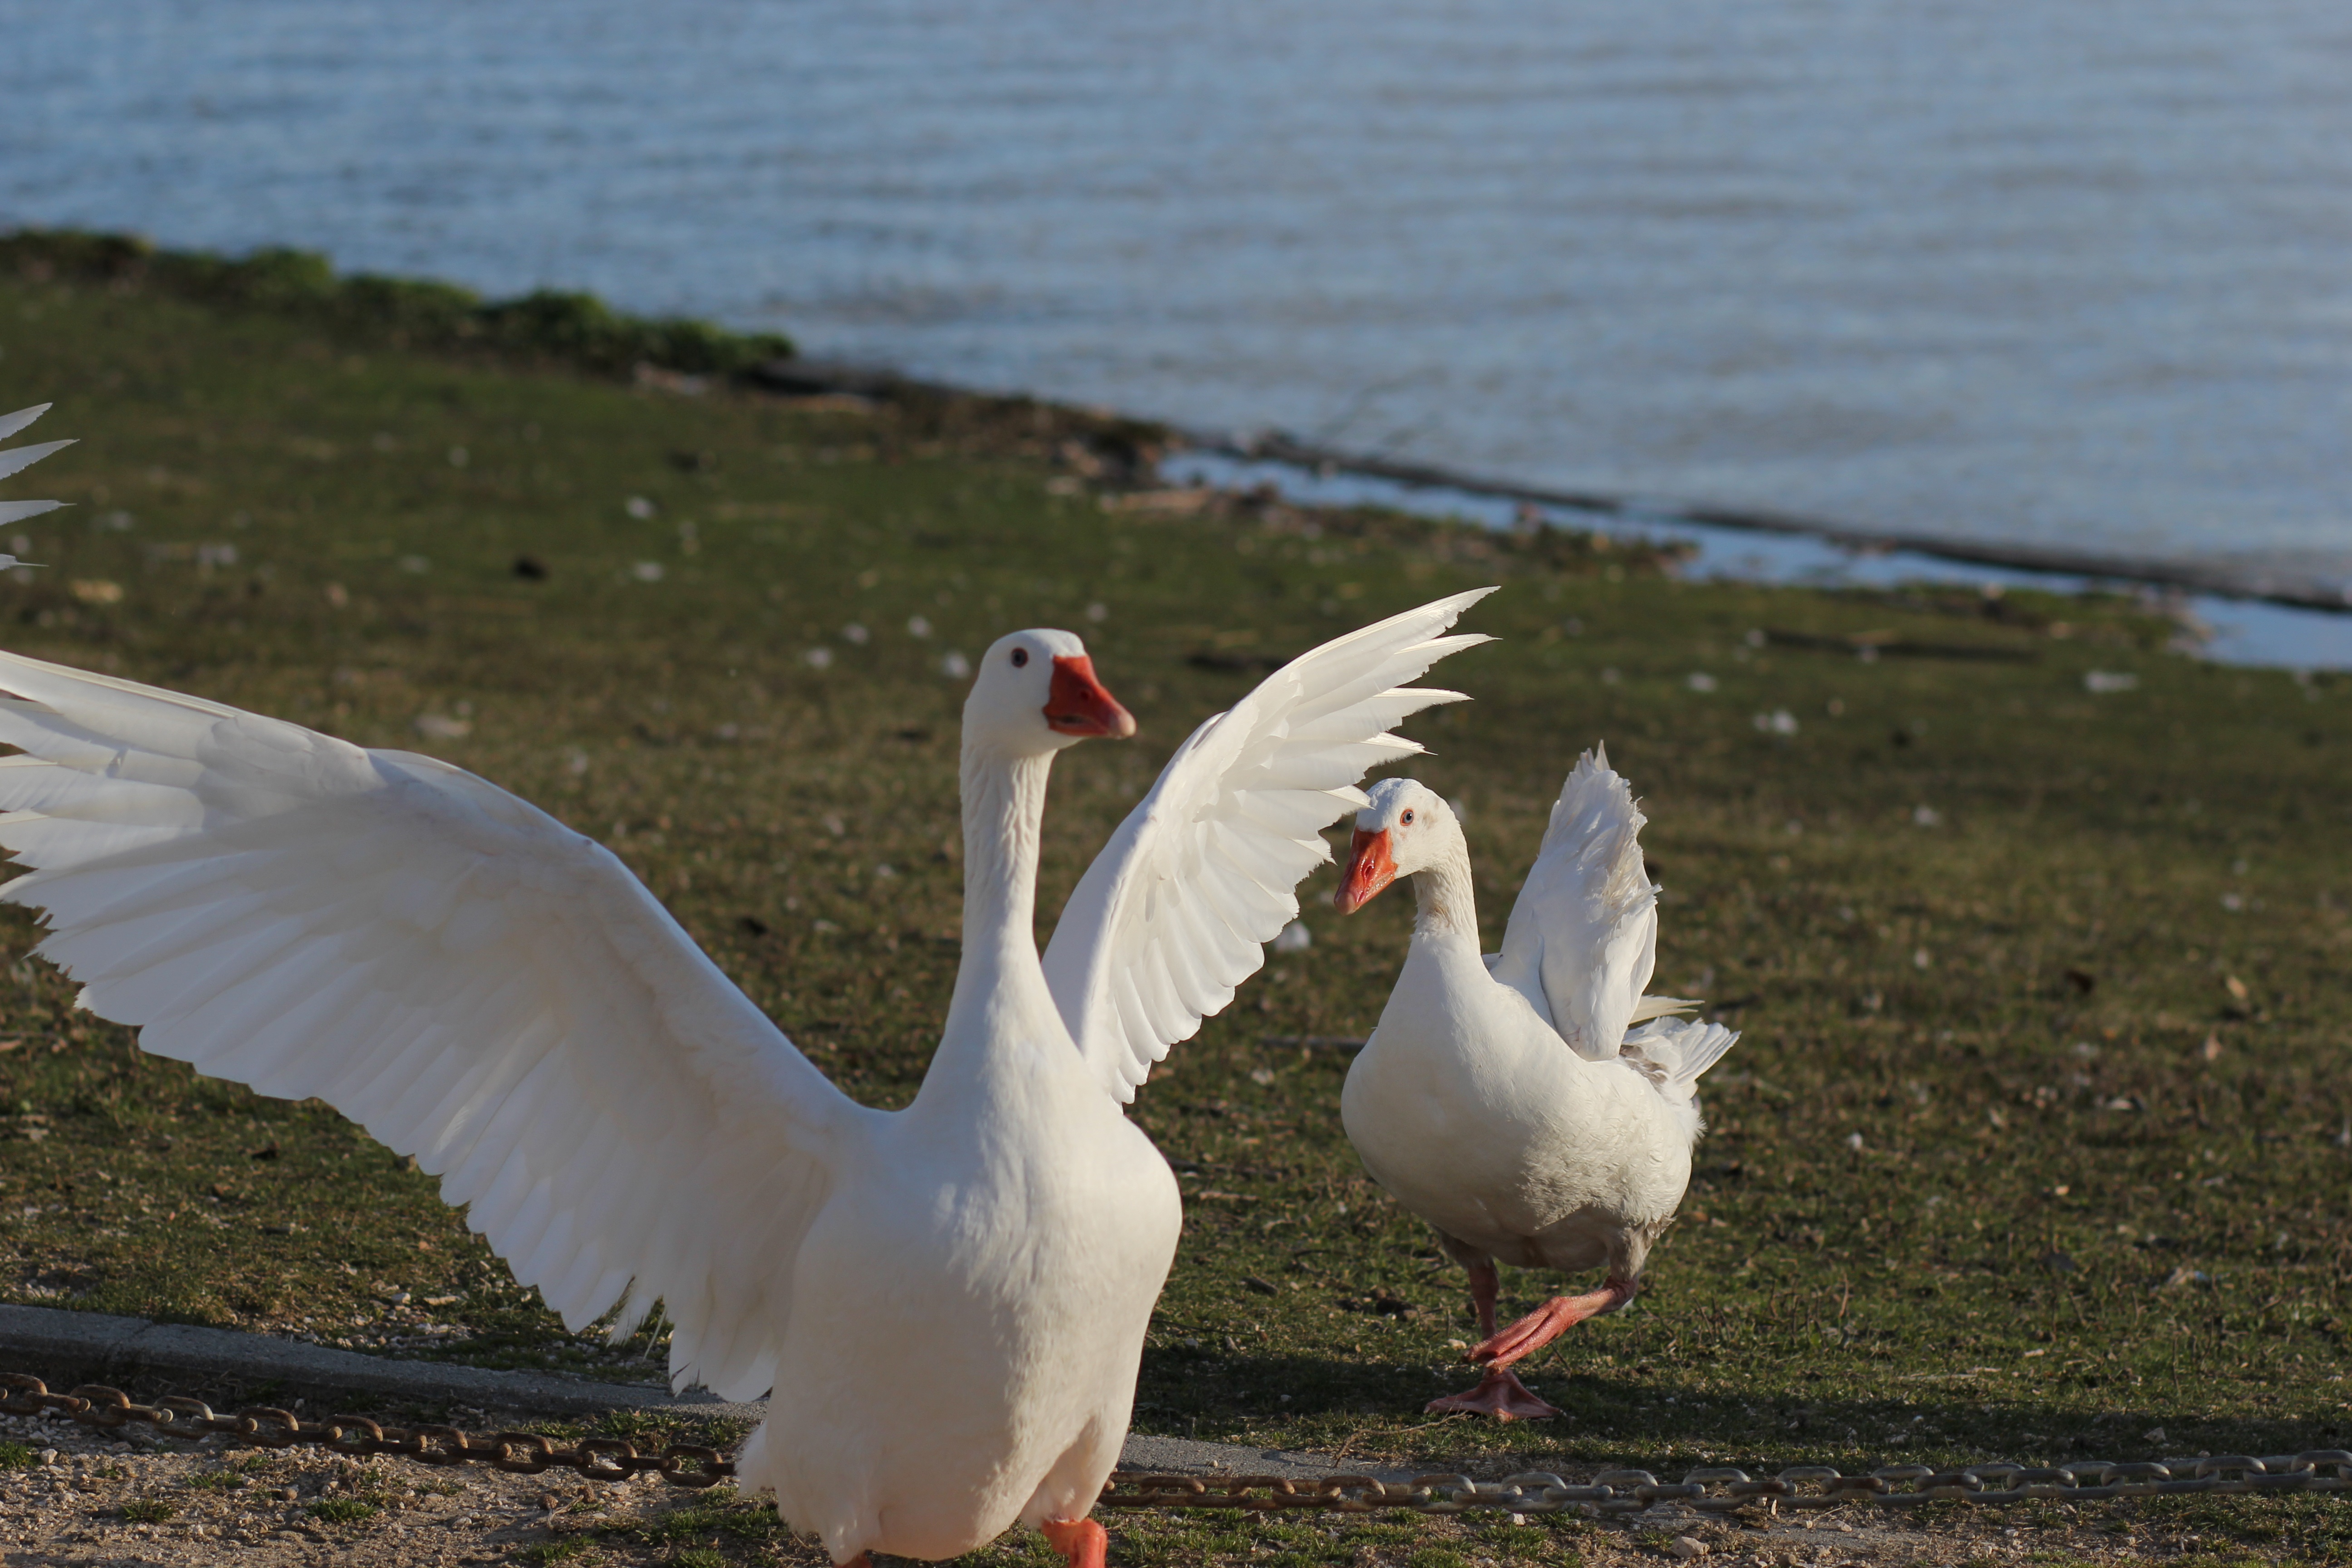
nature, bird, wing, seabird, wildlife, beak, natural, fauna, swan, animals, goose, geese, vertebrate, ave, waterfowl, water bird, ducks geese and swans